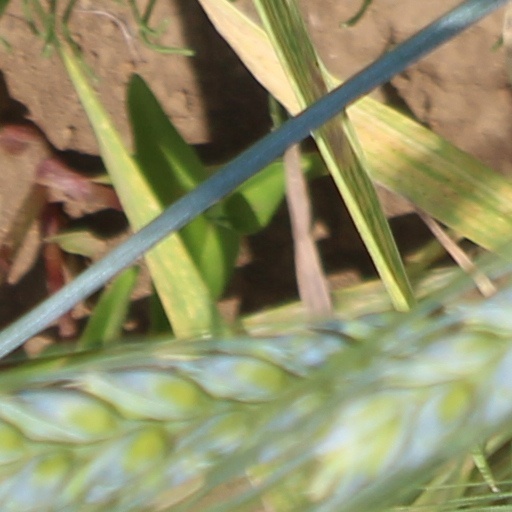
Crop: wheat